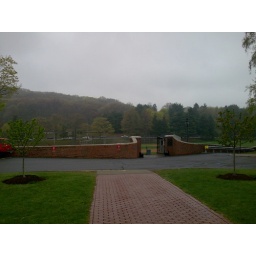
WPI: on the Quad with the compound wall of the football field in view.